Tracey Thorn

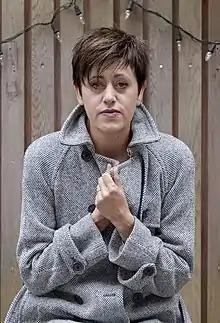
Tracey Thorn in 2012

Tracey Thorn (born 26 September 1962) is an English singer, songwriter, and author. She is best known as a member of the duo Everything but the Girl, active from 1982 to 2000, and again from 2022. She was in the band Marine Girls from 1980 to 1983. She has, at several junctions of her career, recorded and released albums as a solo artist, and has also written books, essays and columns.